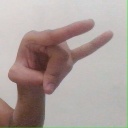
अक्षर: च